Russian cuisine

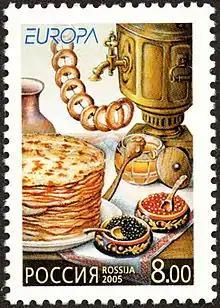
Russian postage stamp showing typical national specialties served in Russia: blini, caviar, bubliki, honey, and tea in a samovar.

Russian cuisine is a collection of the different dishes and cooking traditions of the Russian people as well as a list of culinary products popular in Russia, with most names being known since pre-Soviet times, coming from all kinds of social circles.